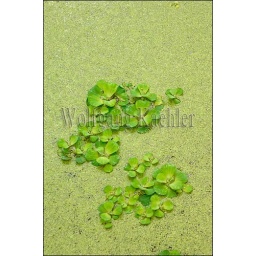
Vietnam, near saigon (Ho chi minh city), mekong river delta, pond with water lettuce and duck weed